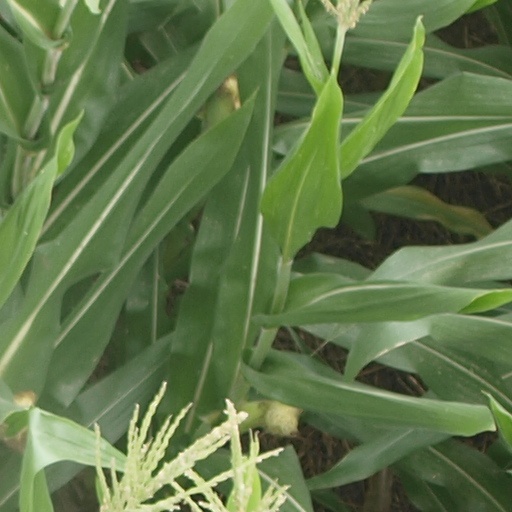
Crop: maize; corn